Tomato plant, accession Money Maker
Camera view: tilt-top (135 deg); turntable rotation: 60 degrees
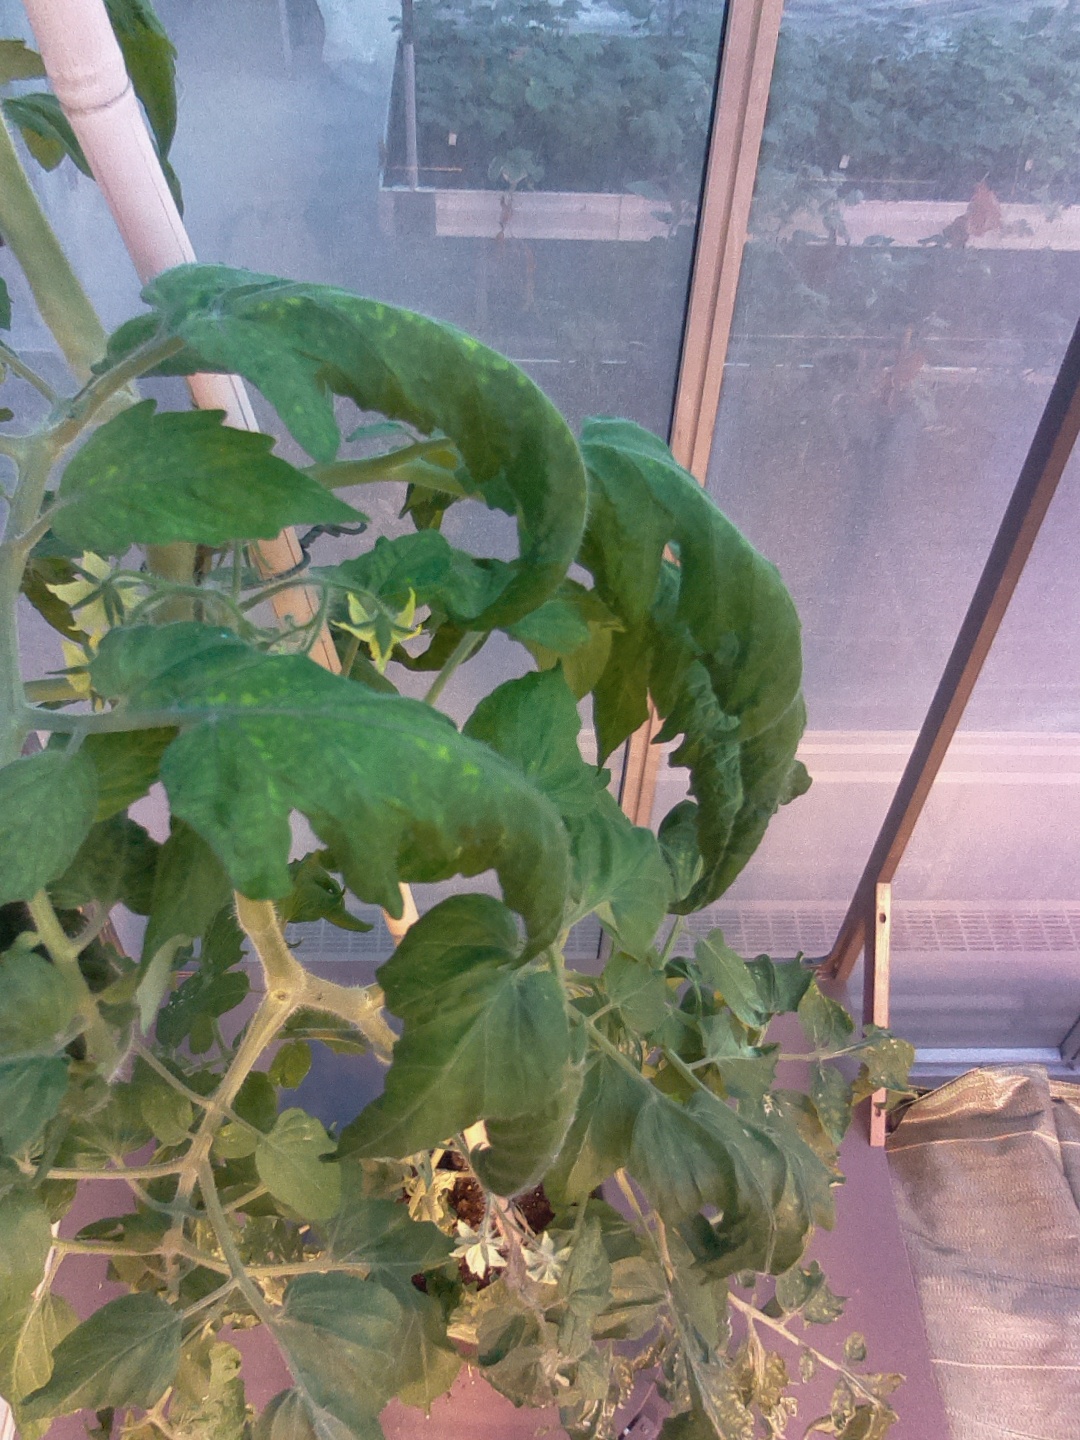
BBCH growth stage 70: Fruits at the main stem or branches visibles